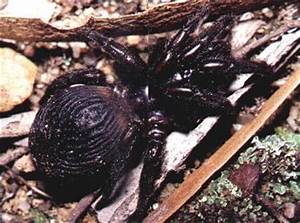
Label: ragno